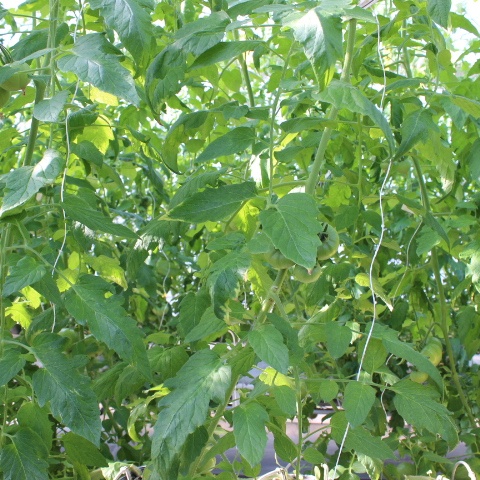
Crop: tomato